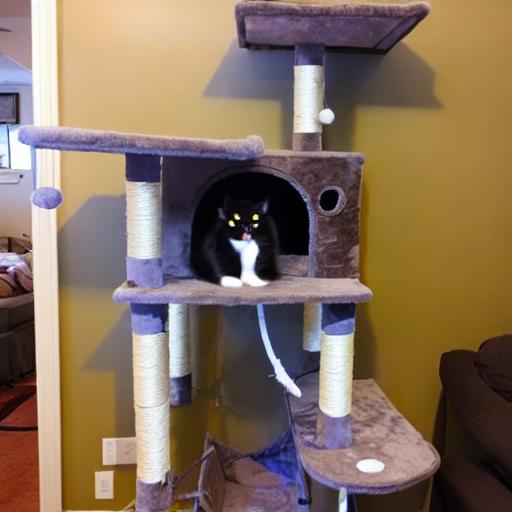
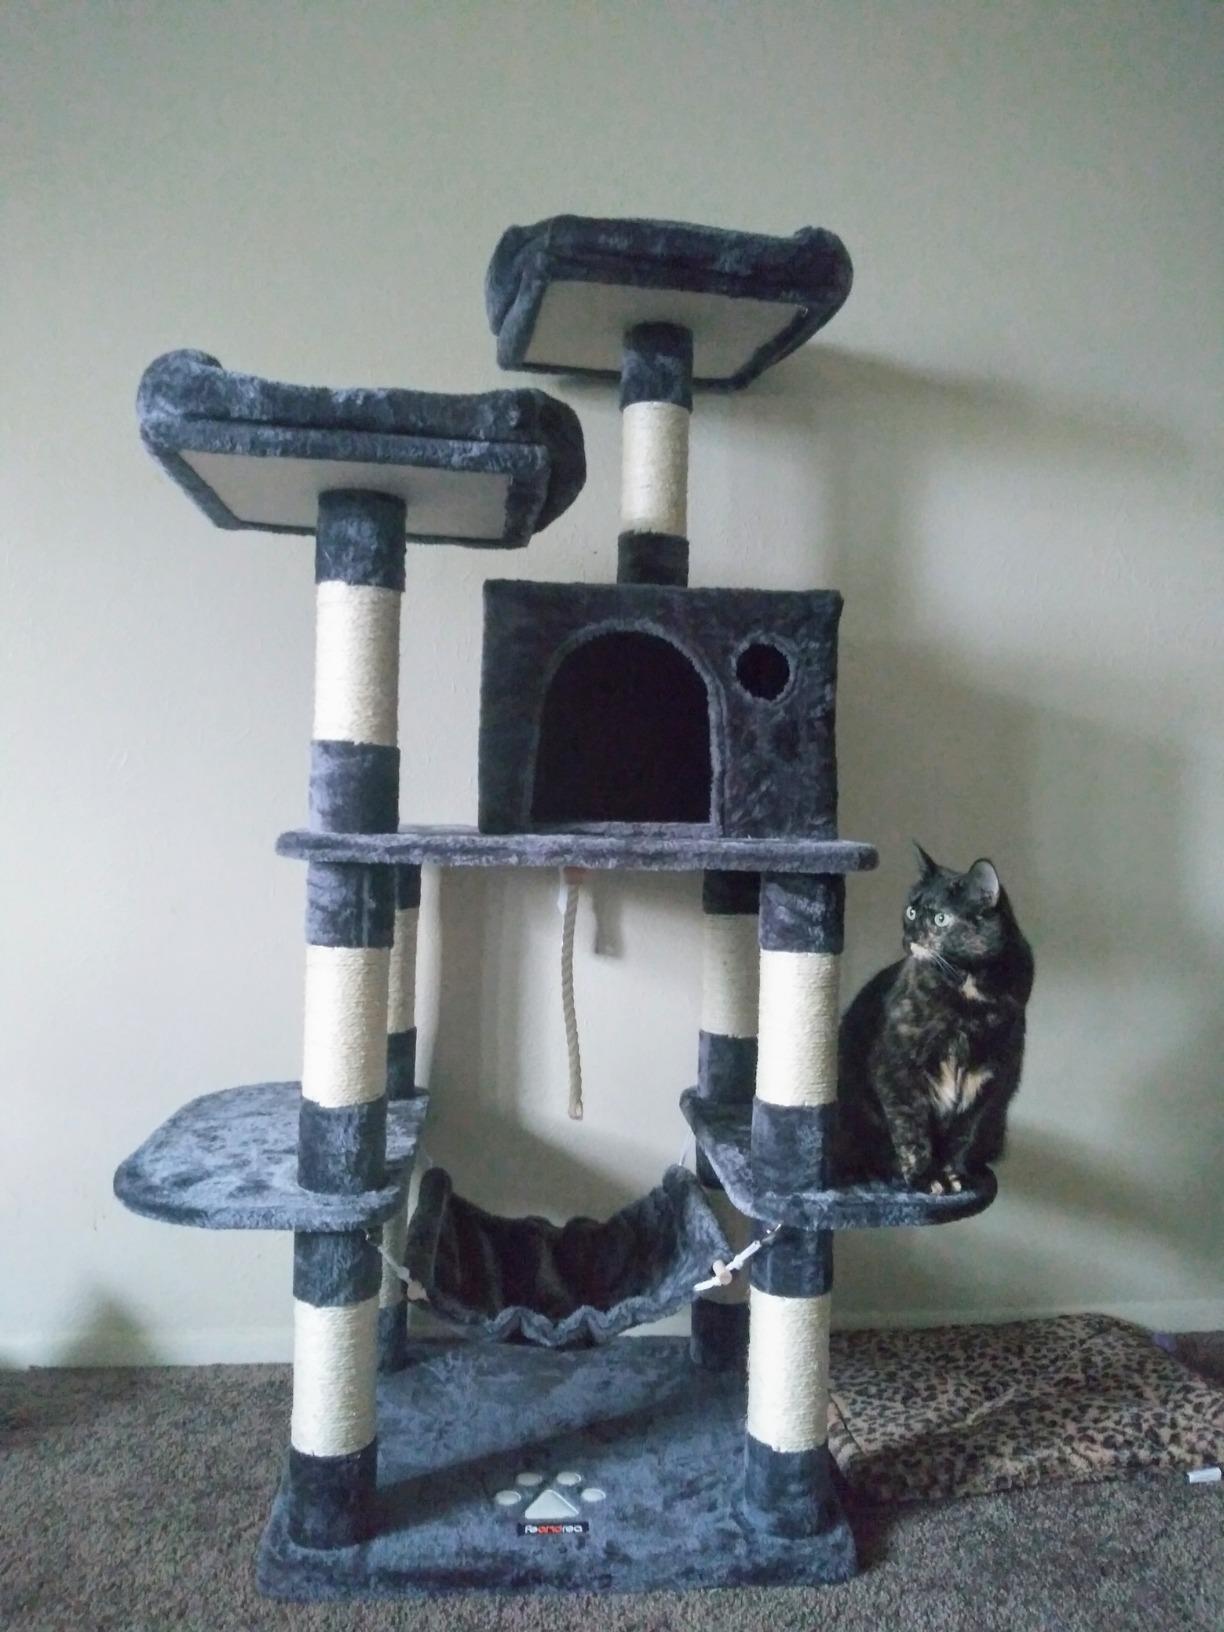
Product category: items_cat tree
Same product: no